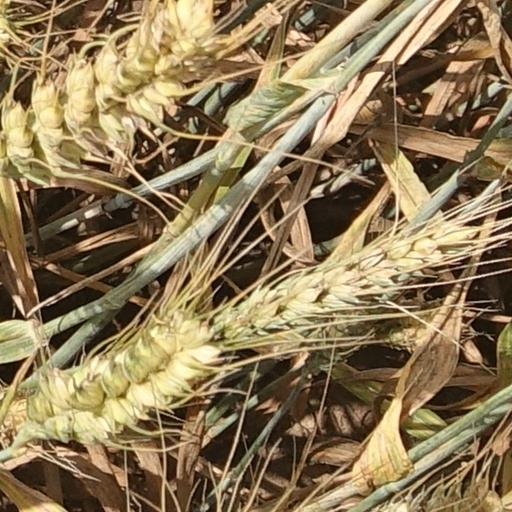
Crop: wheat